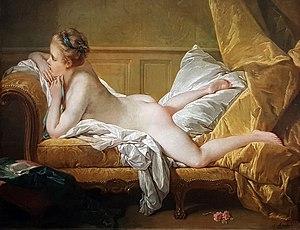
François Boucher est un peintre du XVIIIᵉ siècle, représentatif du style rococo.